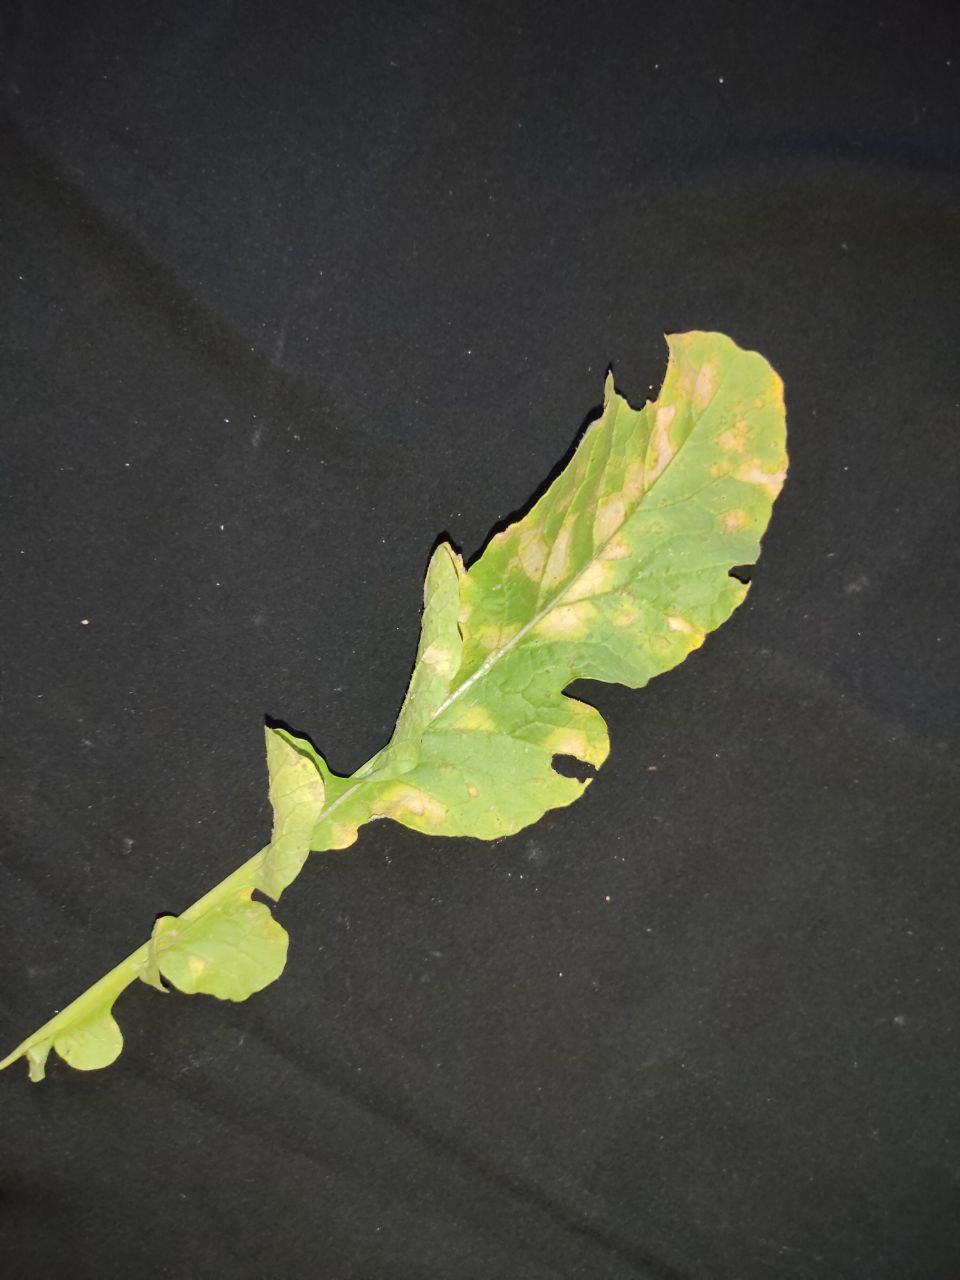
Label: Mosaic virus